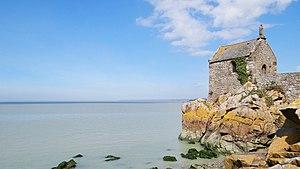
Chapelle Saint-Aubert, Mont-Saint-Michel, Manche, France
La chapelle Saint-Aubert est une chapelle catholique située au Mont-Saint-Michel, en France.